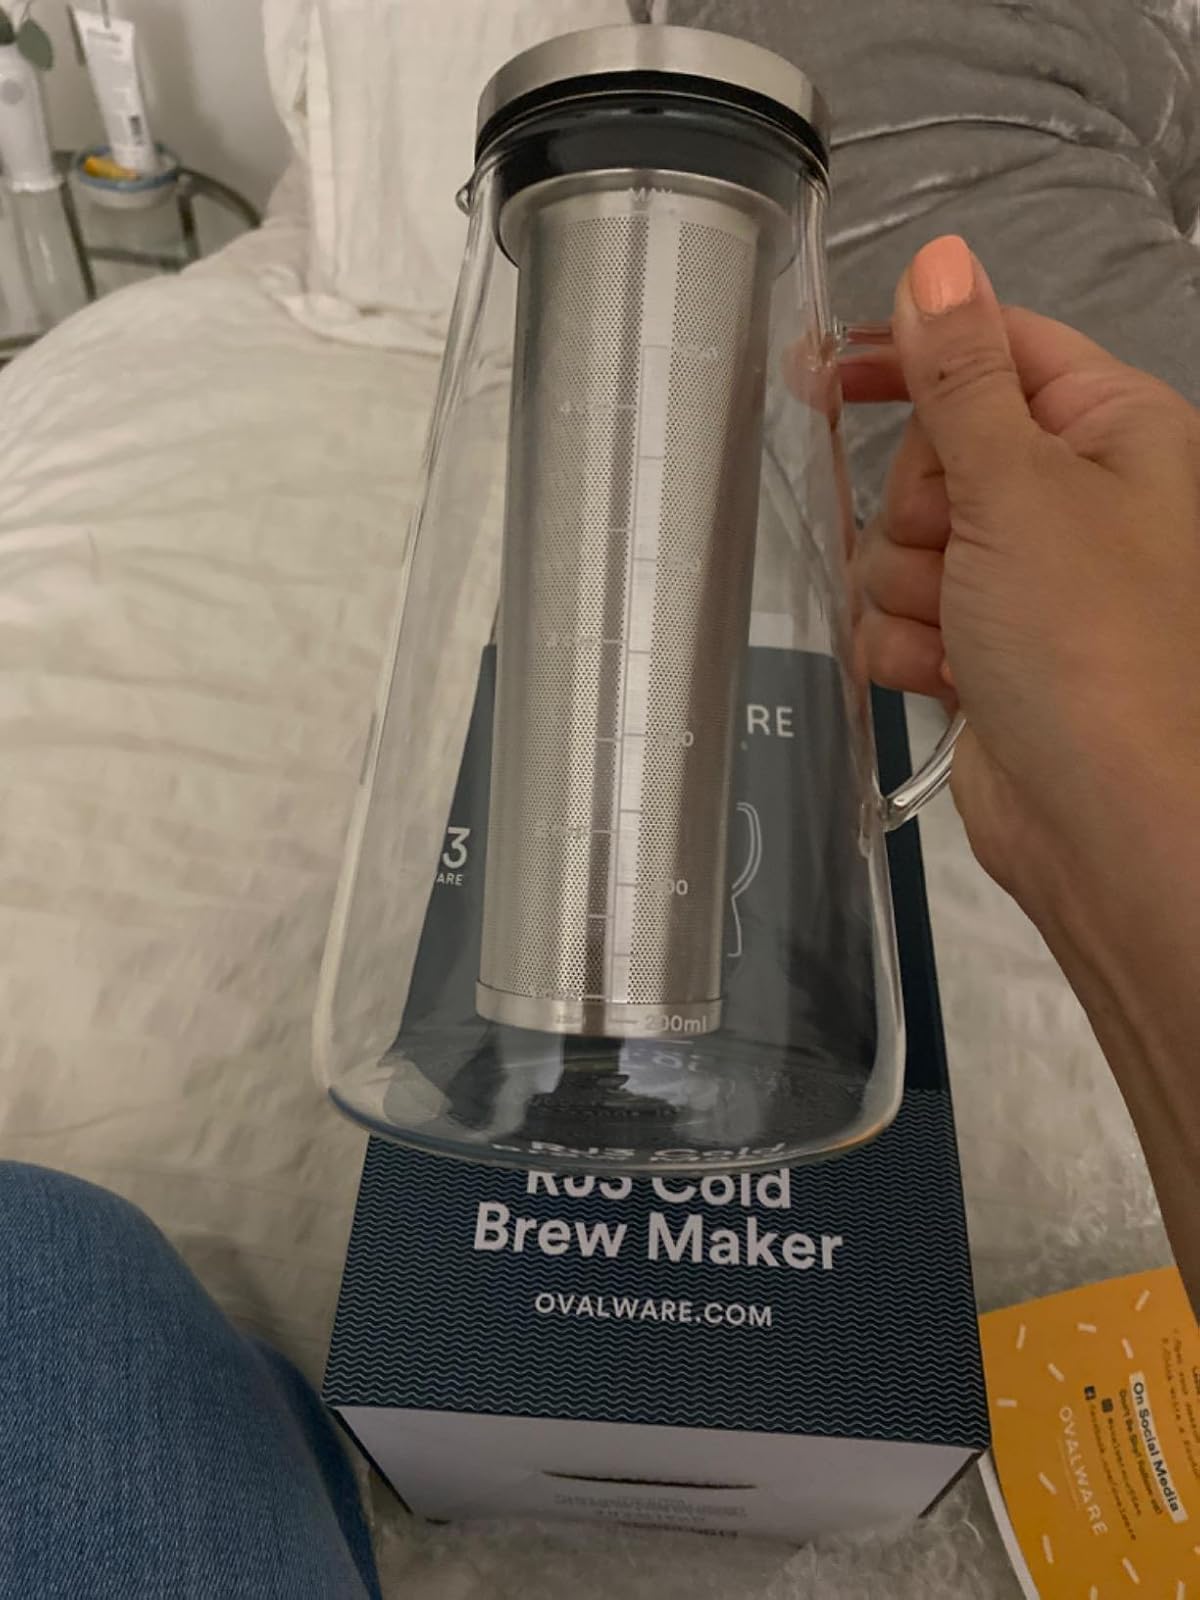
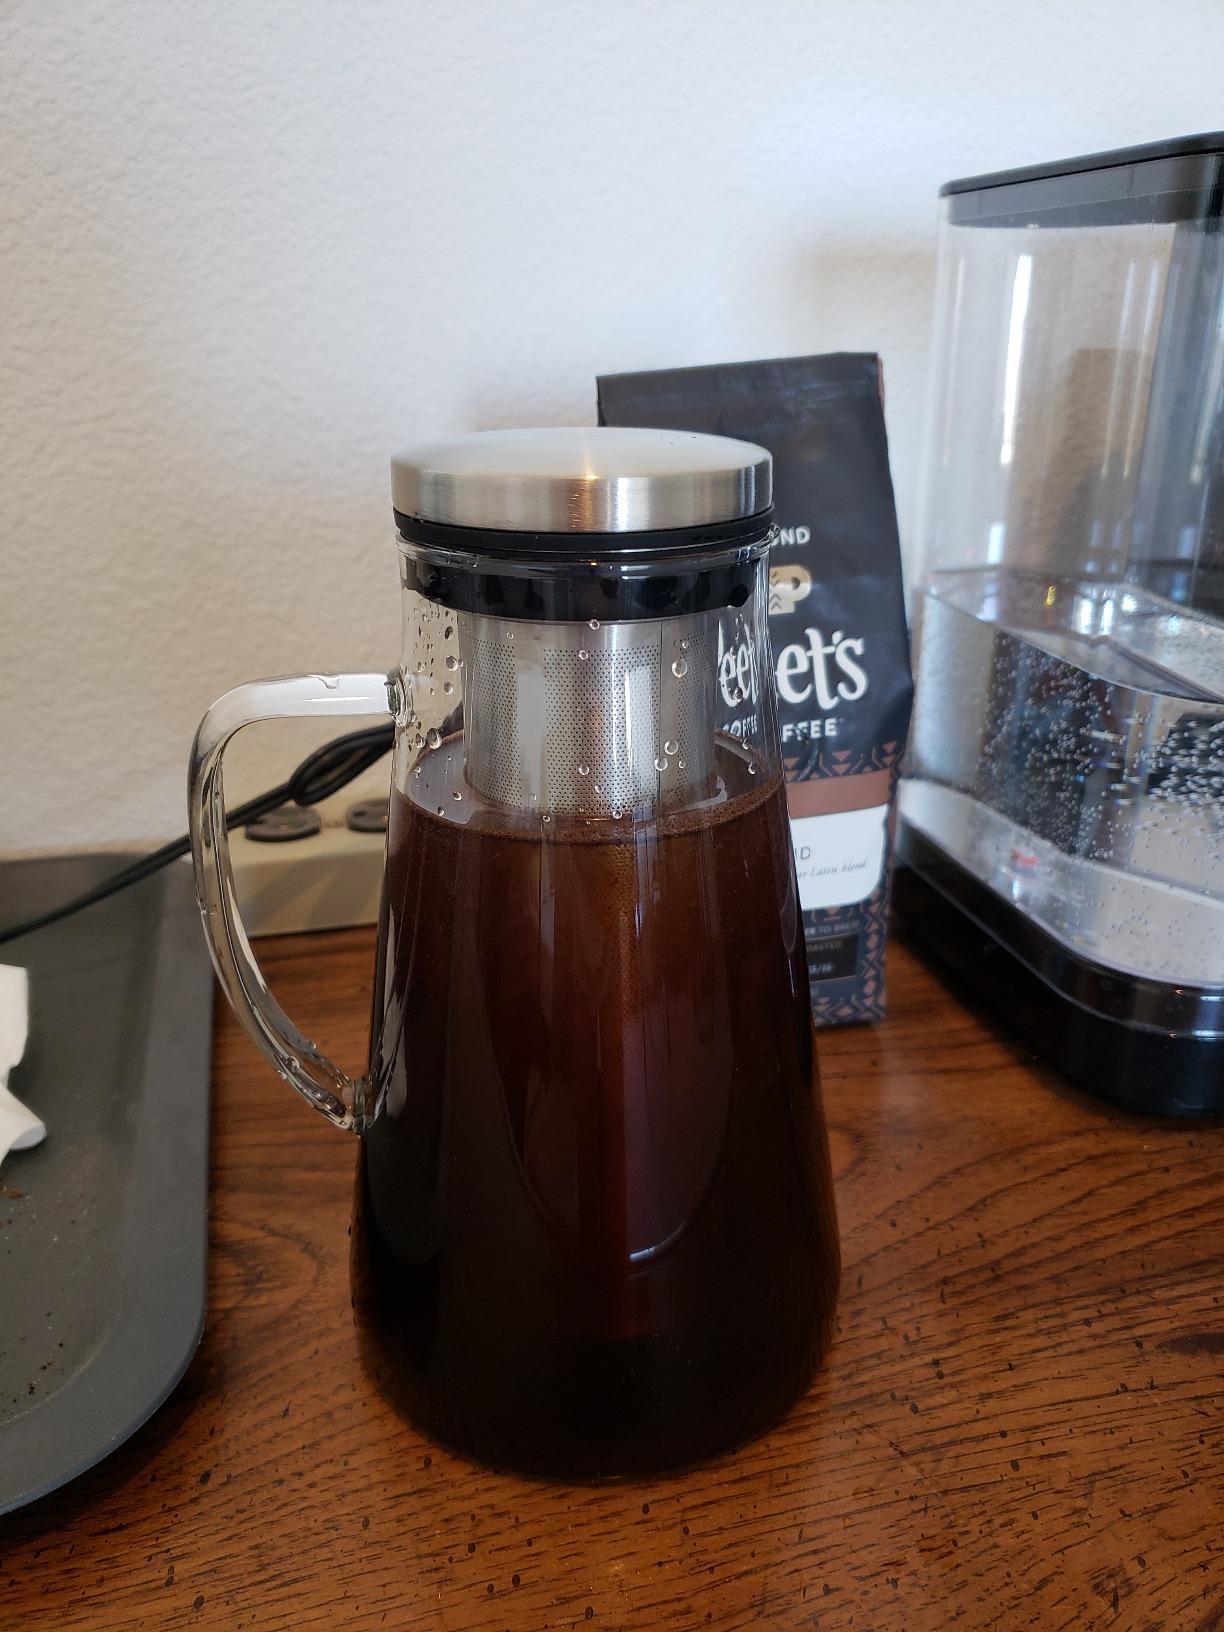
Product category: items_tea
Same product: yes